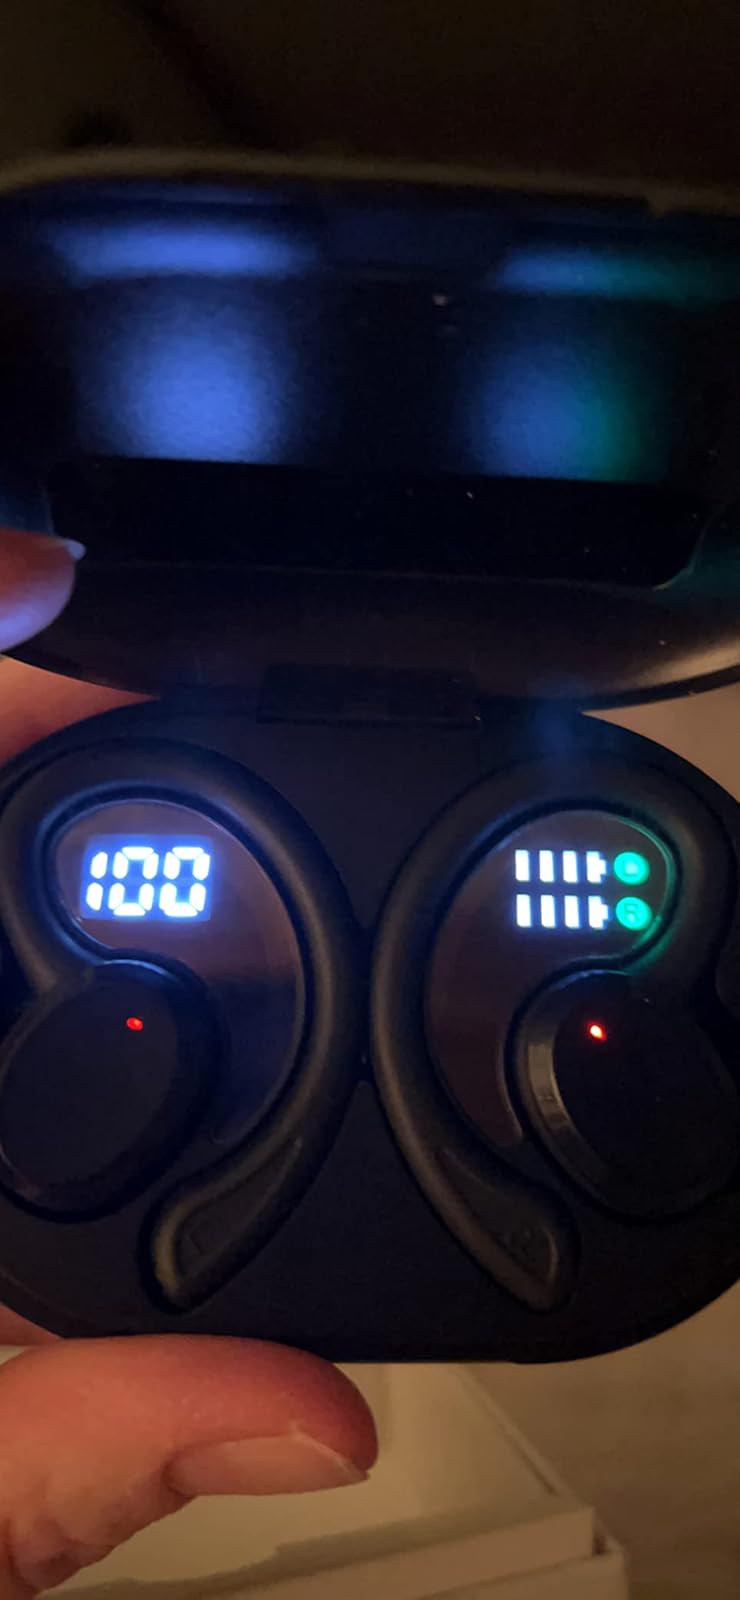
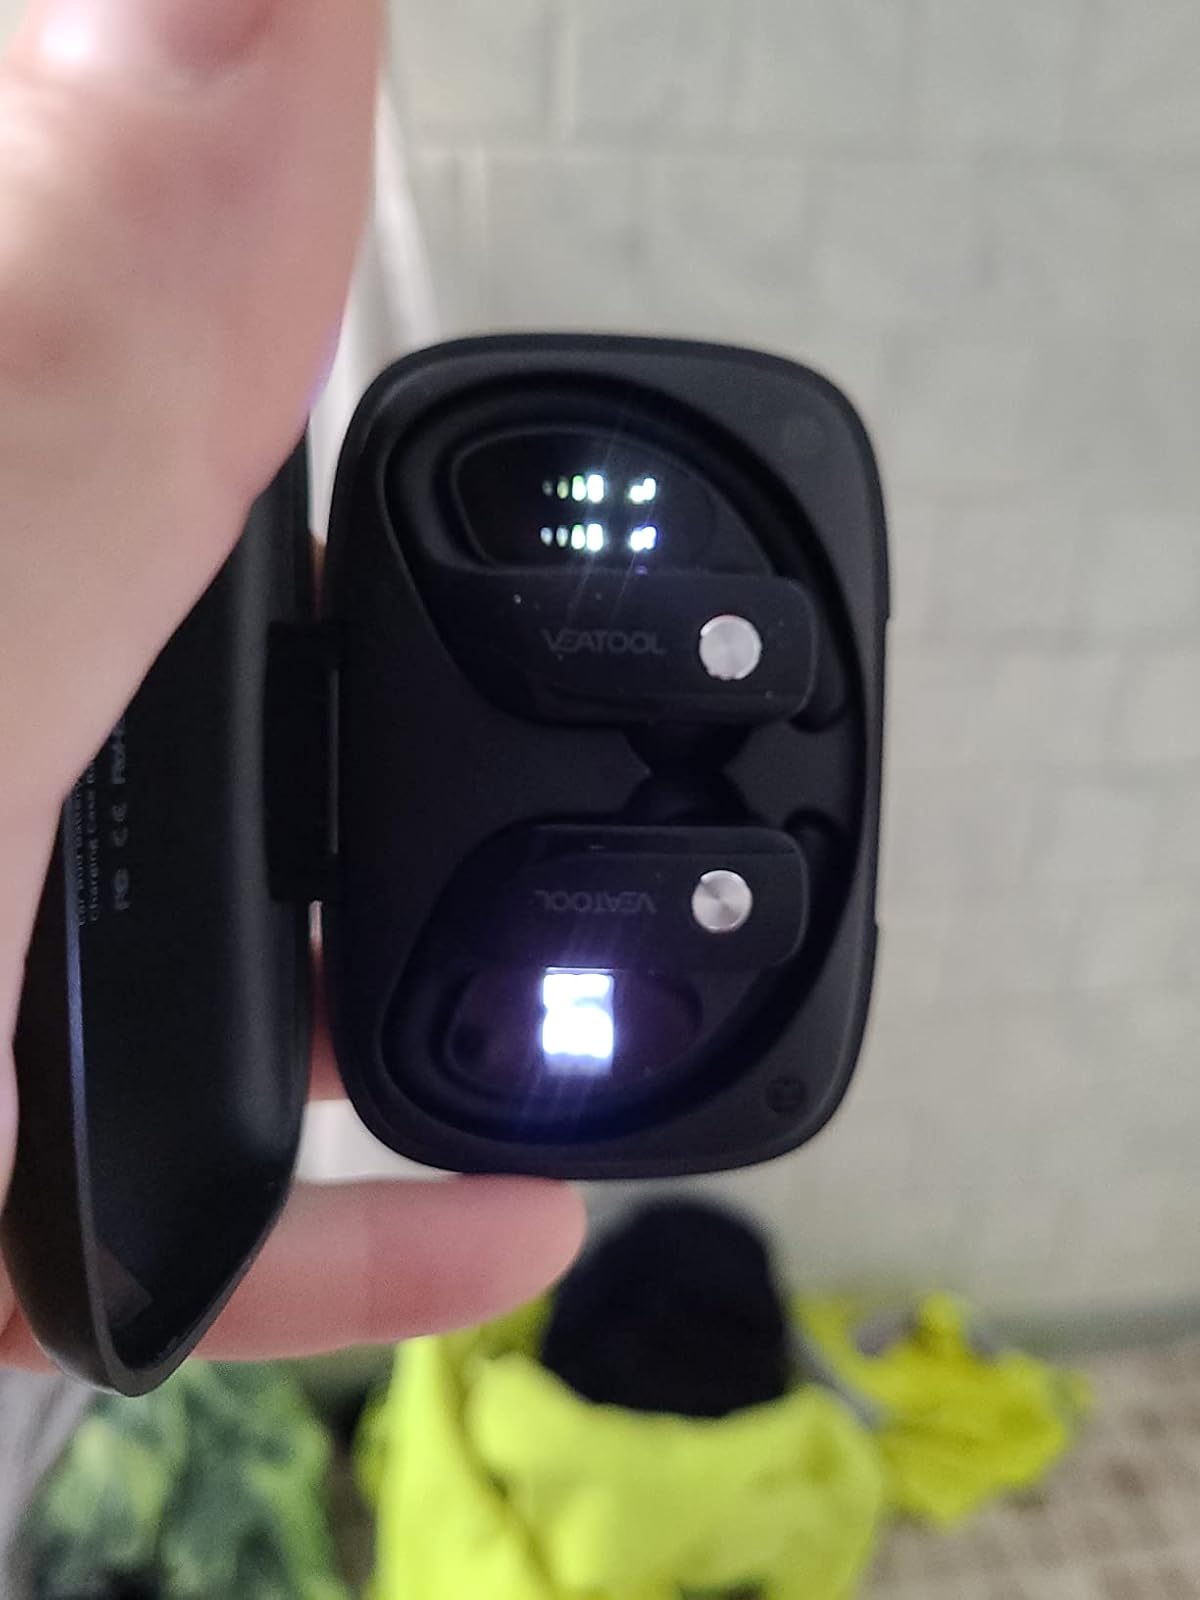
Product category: earbuds
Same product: no